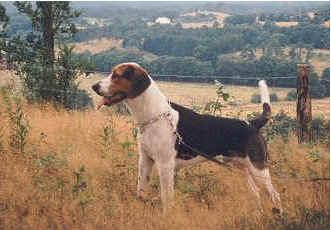
English_foxhound